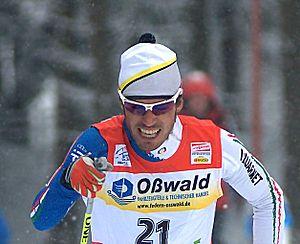
Thomas Moriggl, né le 23 février 1981 à Silandro, est un fondeur italien spécialiste des épreuves de distance. Il a débuté en Coupe du monde en 2002, et obtient son premier podium au 30 km libre de Pragelato en 2004.